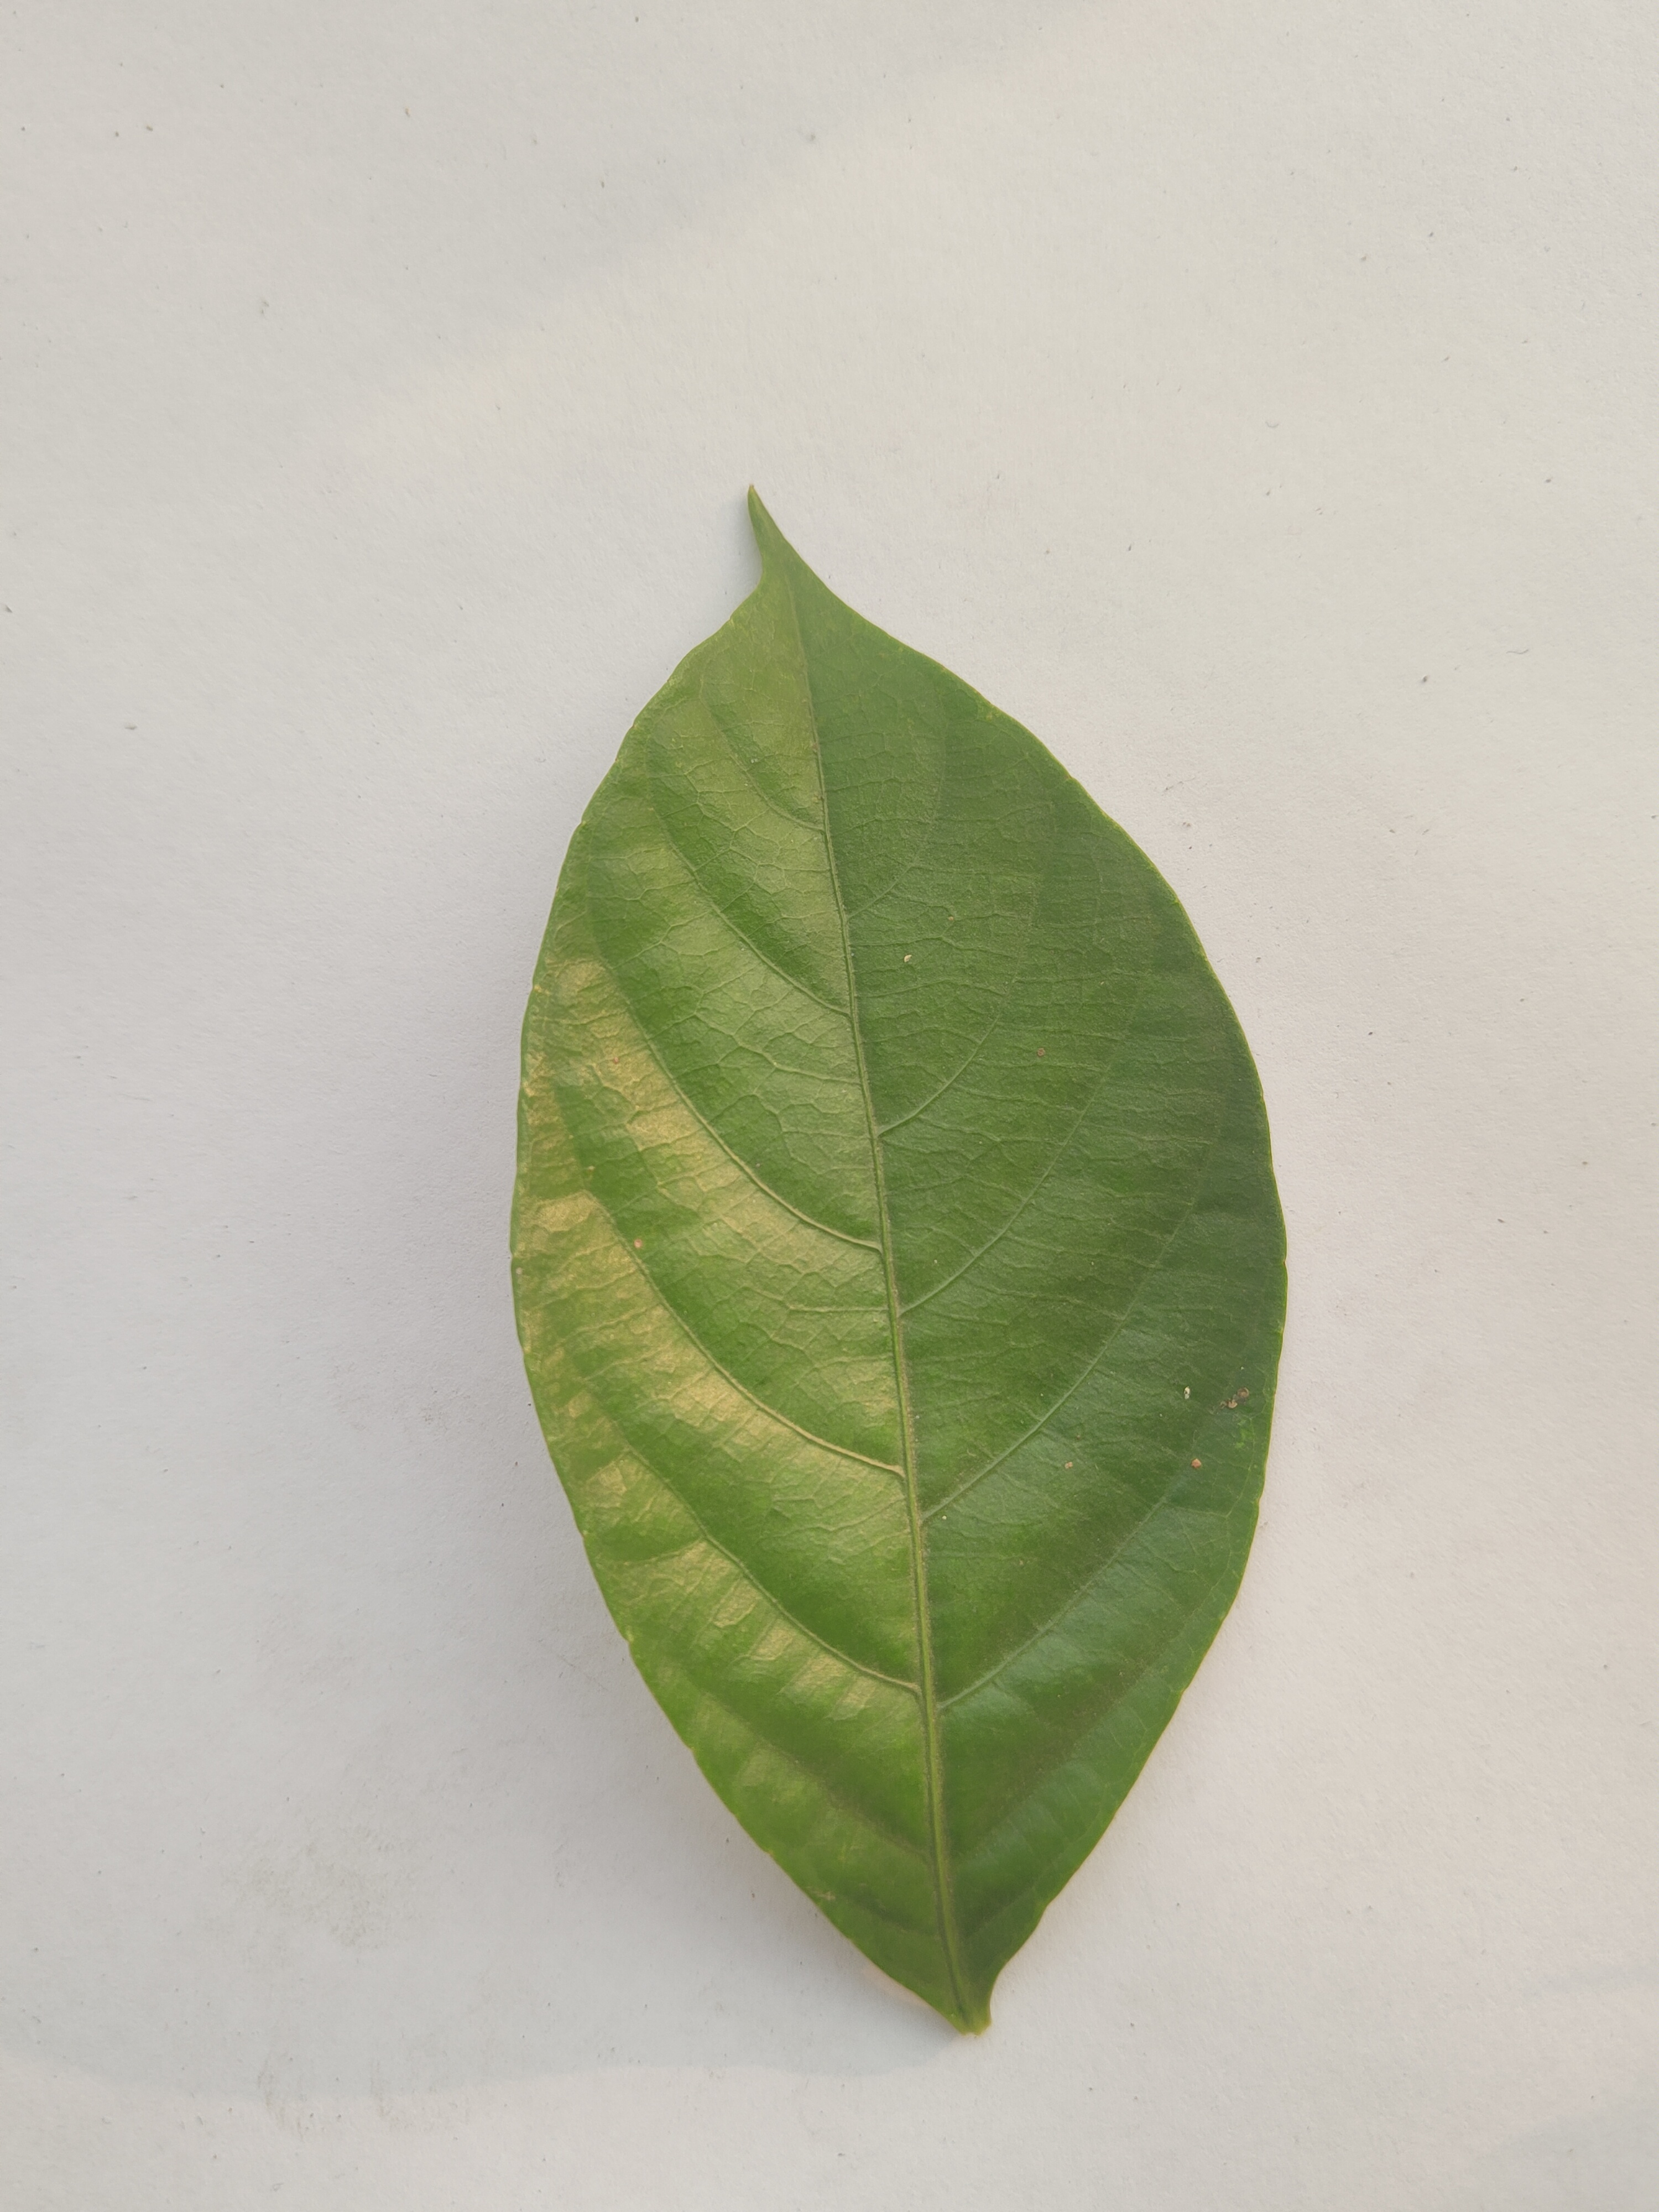
Leaf variety: Lotkon